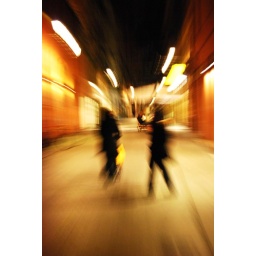
Zooming-out two women walking in the street - Italy 2008